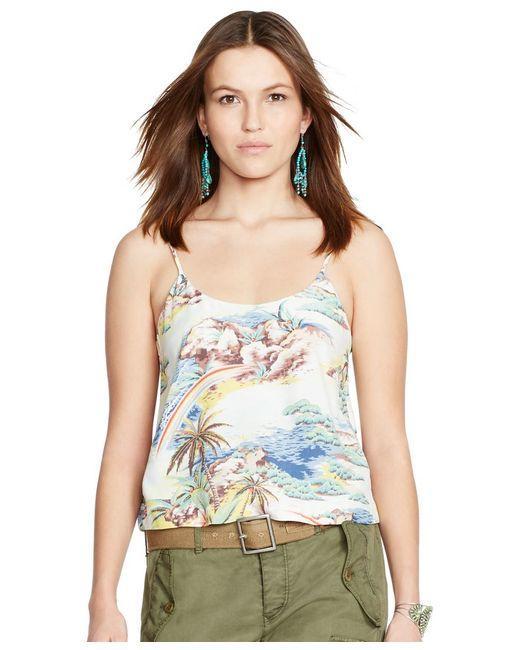
Blaues ärmelloses Top mit Chiffon-Strandszene-Print